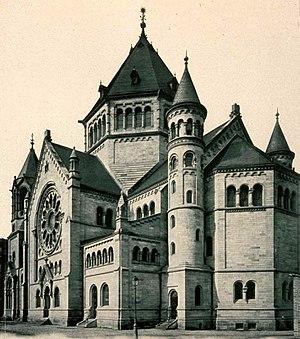
Strasbourg synagogue quai Kléber vue façade 1898-1940
L’ancienne synagogue consistoriale de Strasbourg était un édifice religieux, situé sur le quai Kléber à côté de l’ancienne gare de chemin de fer.